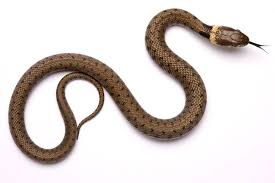
Lii dees na ko wax ci wolof tuddum làmbaay, dees na ko woowe jaan, dees na ko woowe ndox suuf. Ay melo yu bari bari la am. Bii benn la ci am bopp, am geen.